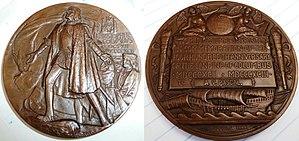
Agustín V. Pascal médaille commémorative de l’Exposition Colombienne Mondial à Chicago, 1893.